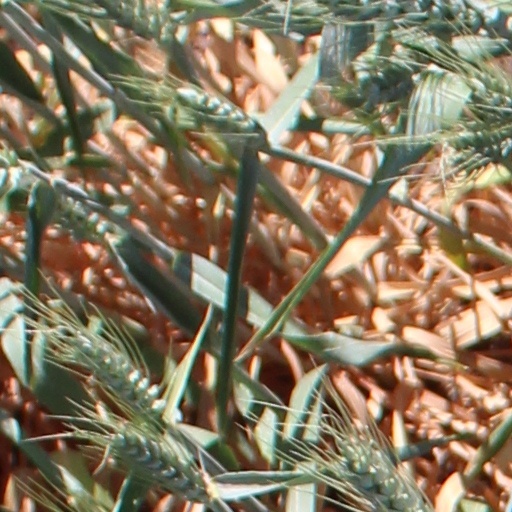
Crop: wheat